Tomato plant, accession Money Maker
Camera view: vertical (180 deg); turntable rotation: 180 degrees
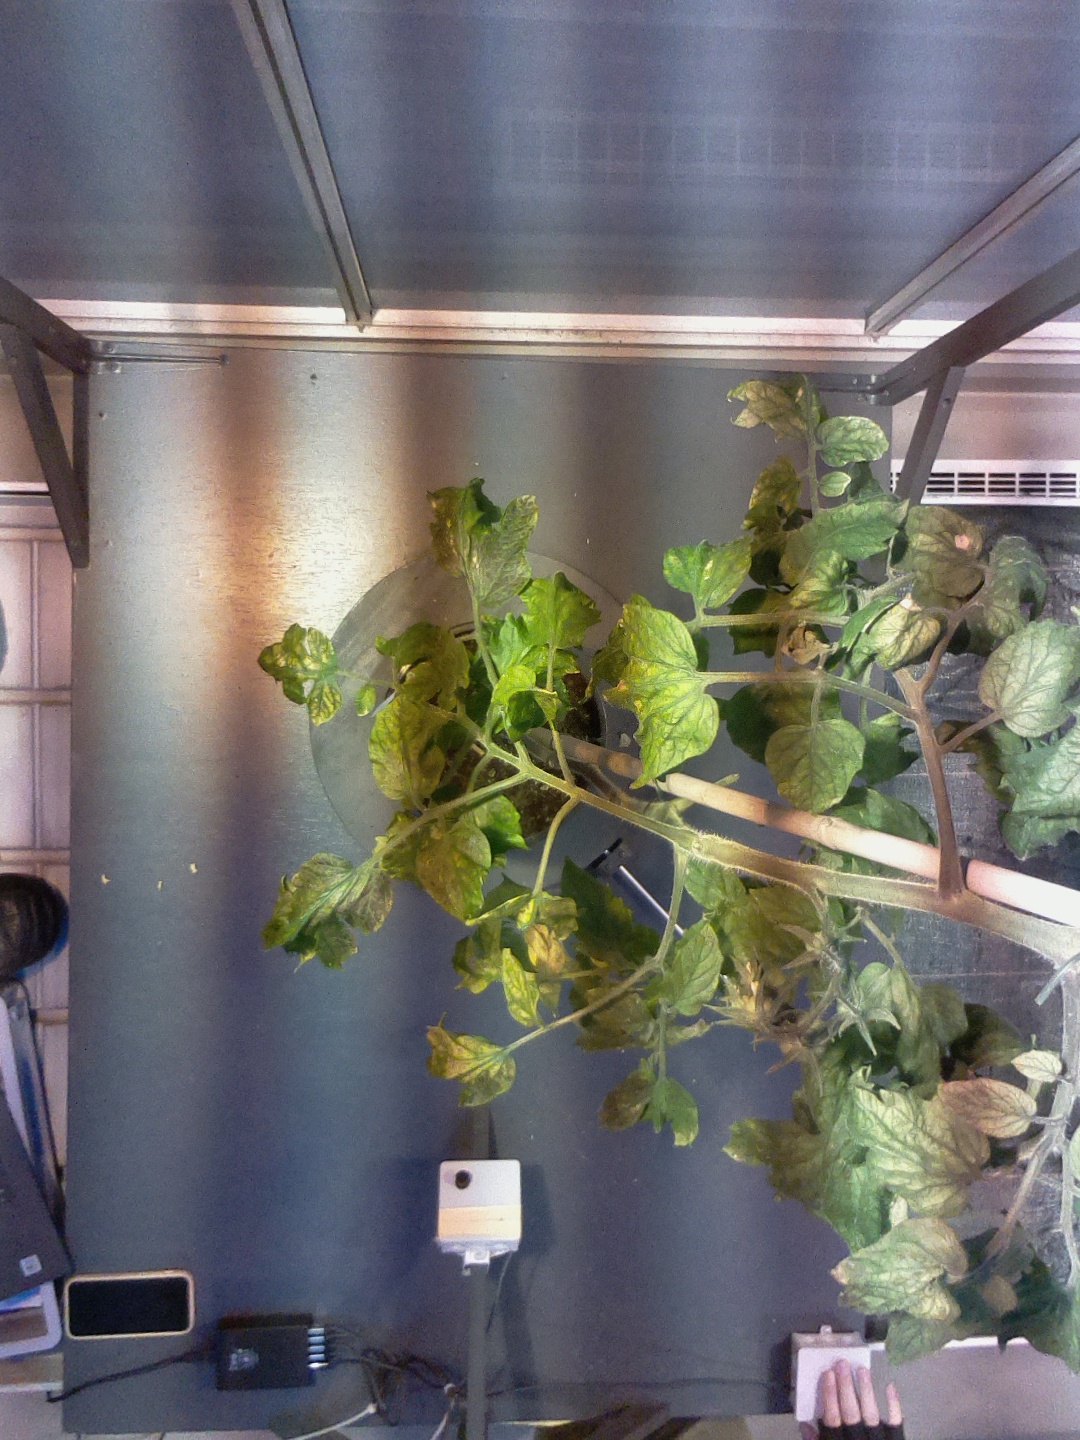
BBCH growth stage 72: 20%-30% of final fruit size